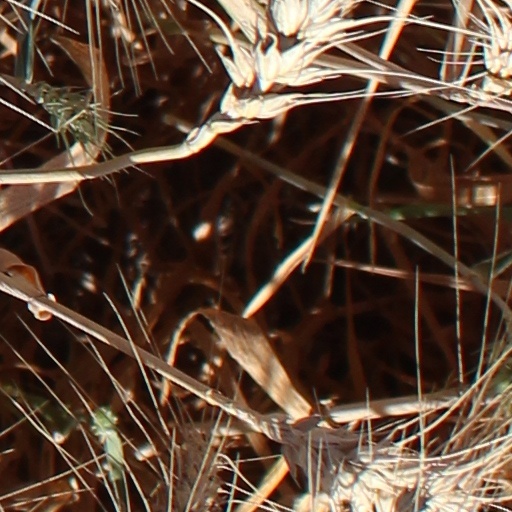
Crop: wheat